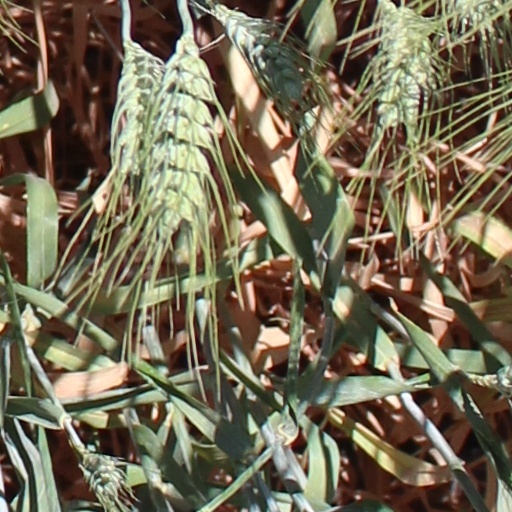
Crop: wheat